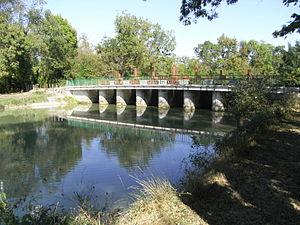
Pont sur la Boutonne (près de l'écluse de Bel-État) avec vannes en (Charente-Maritime - France).
La Boutonne est une rivière française et un affluent droit de la Charente. Elle arrose les départements des Deux-Sèvres et de la Charente-Maritime, en région Nouvelle-Aquitaine.